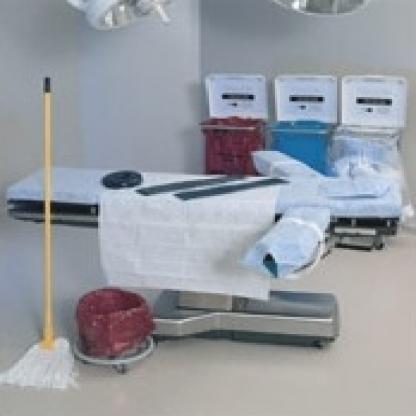
Scene: Indoor